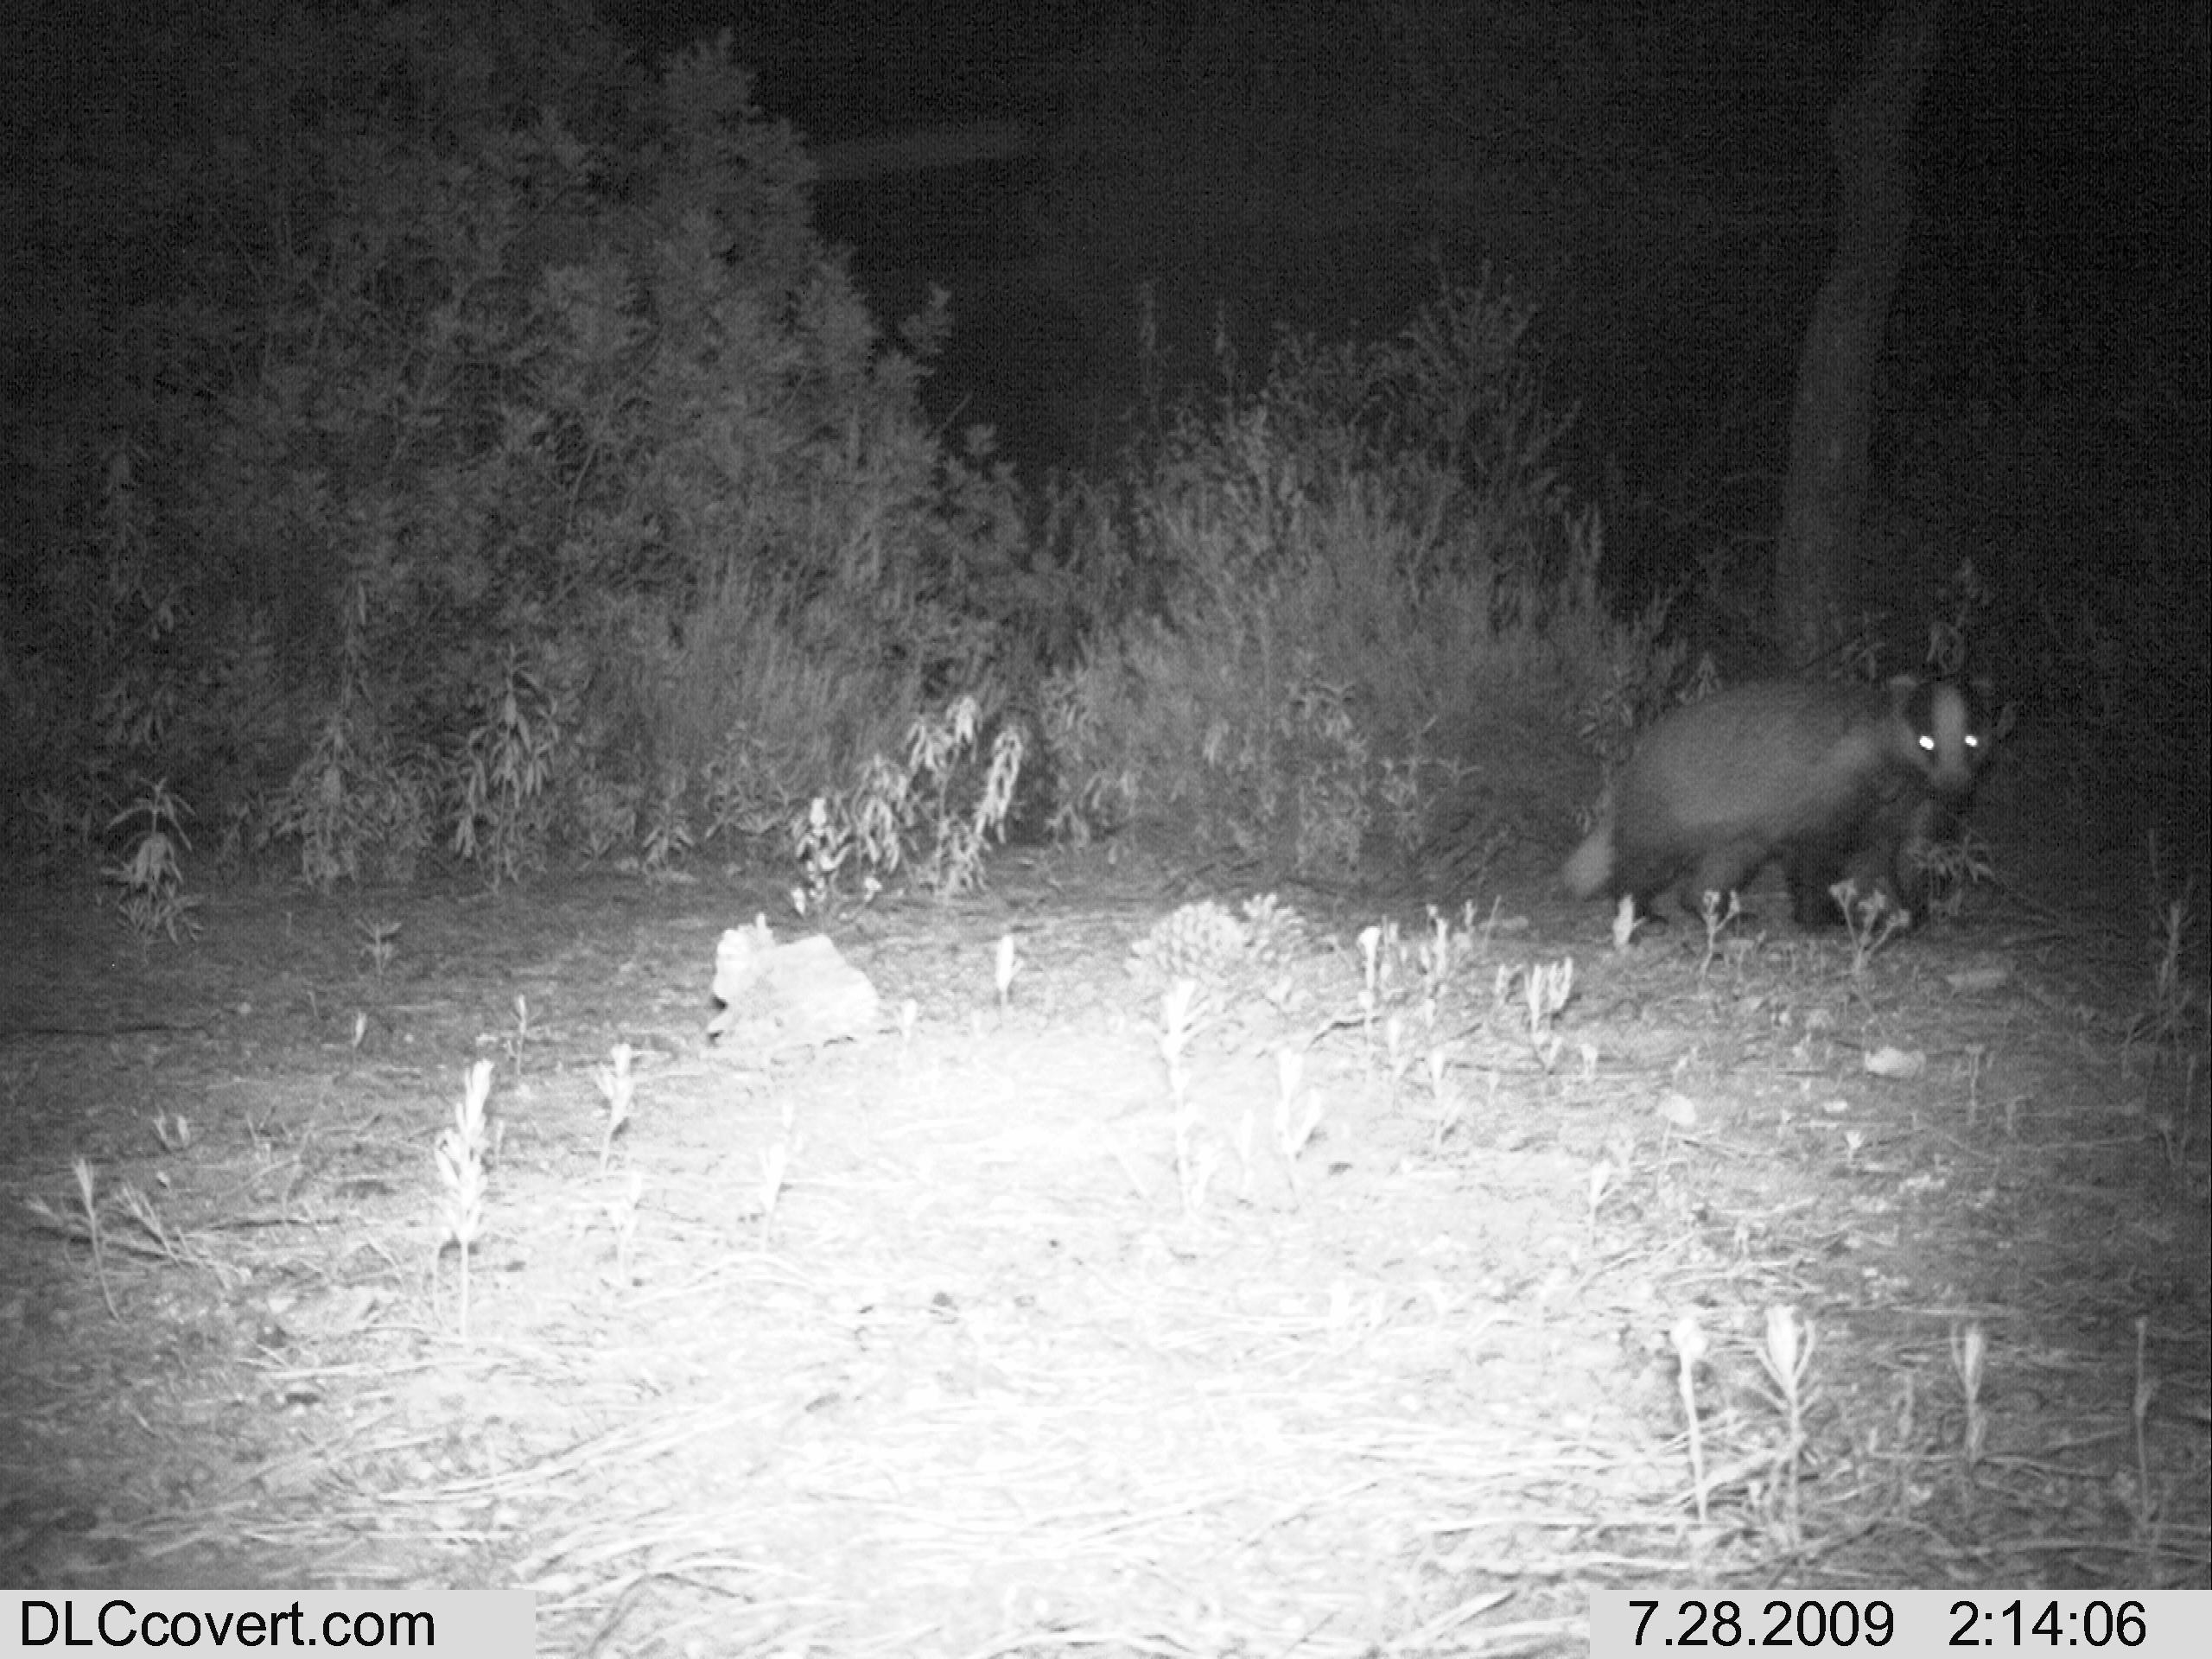
Species: Meles meles